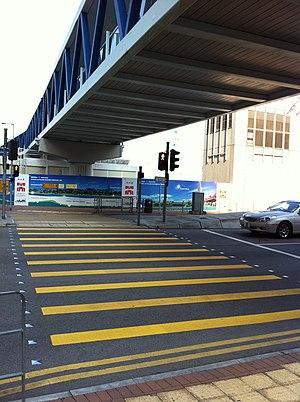
La signalisation routière horizontale regroupe, dans le cadre de la signalisation routière, tous les différents marquages au sol.